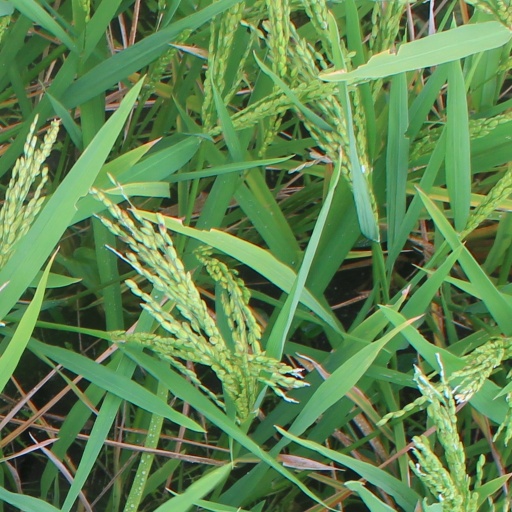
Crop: rice